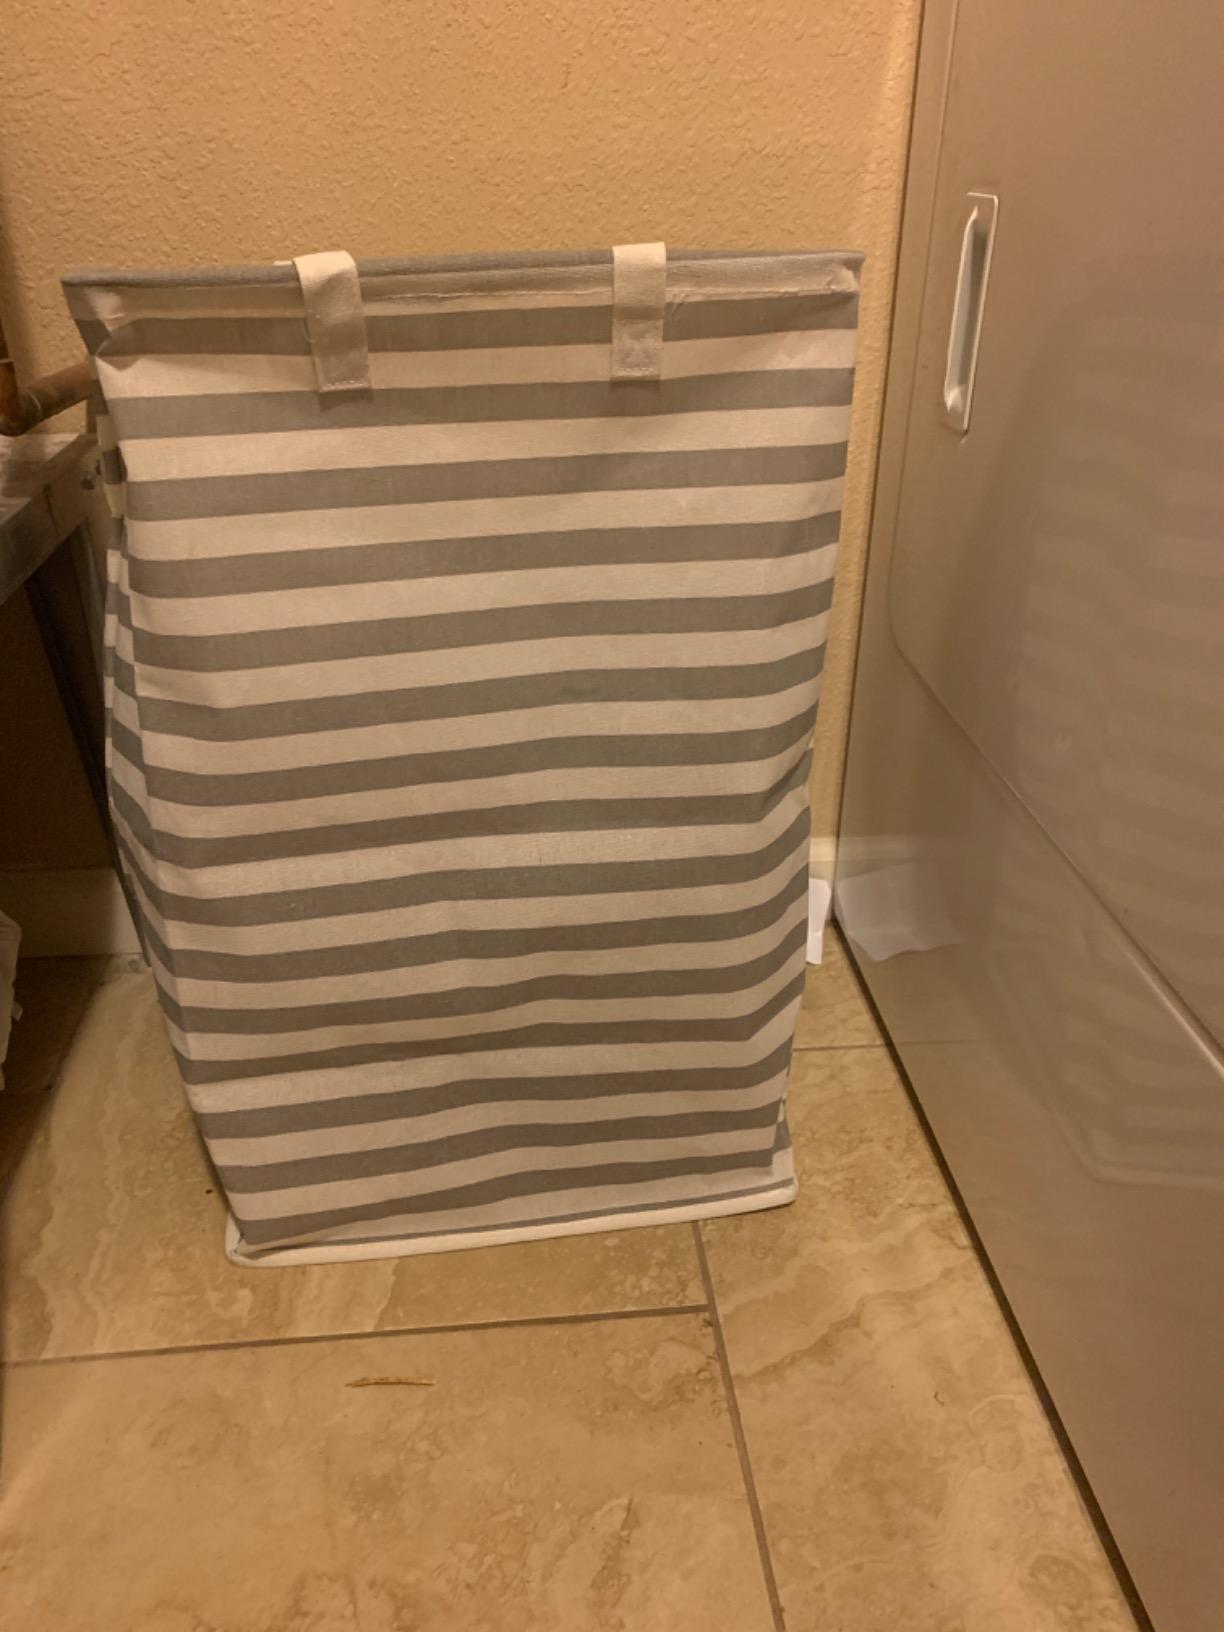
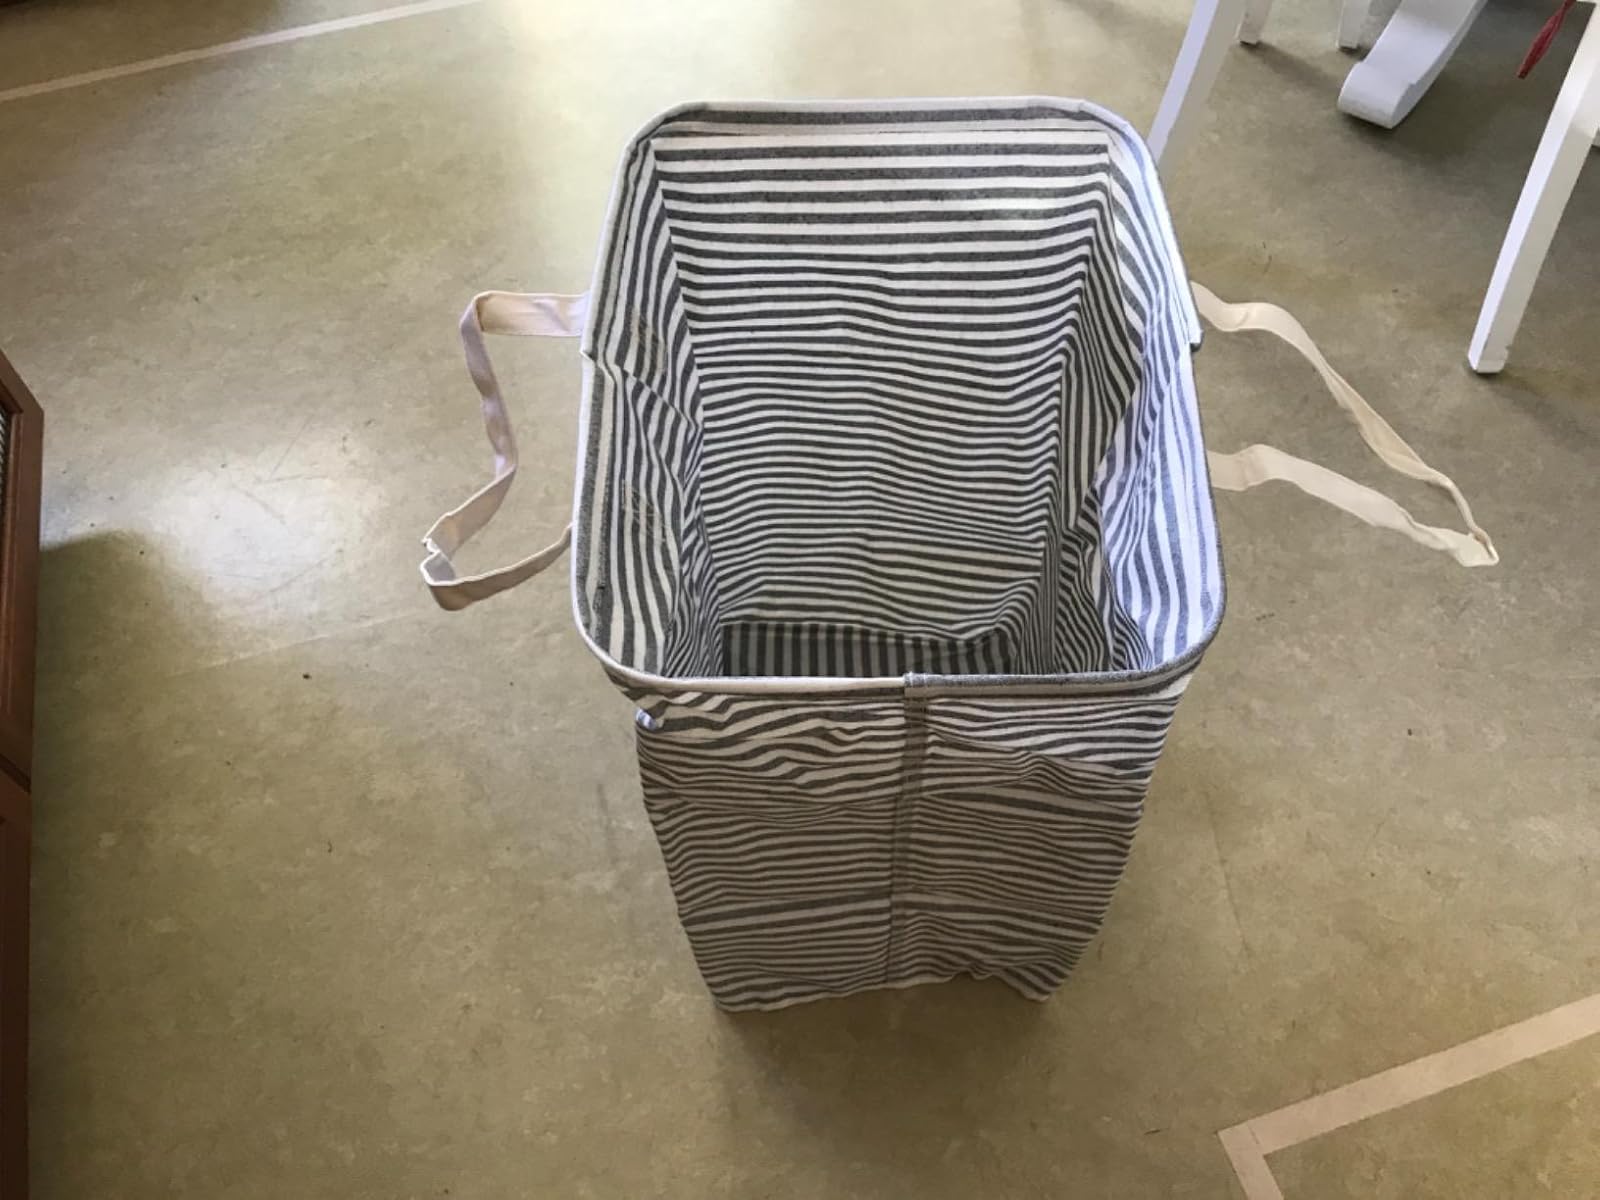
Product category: items_hamper
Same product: no